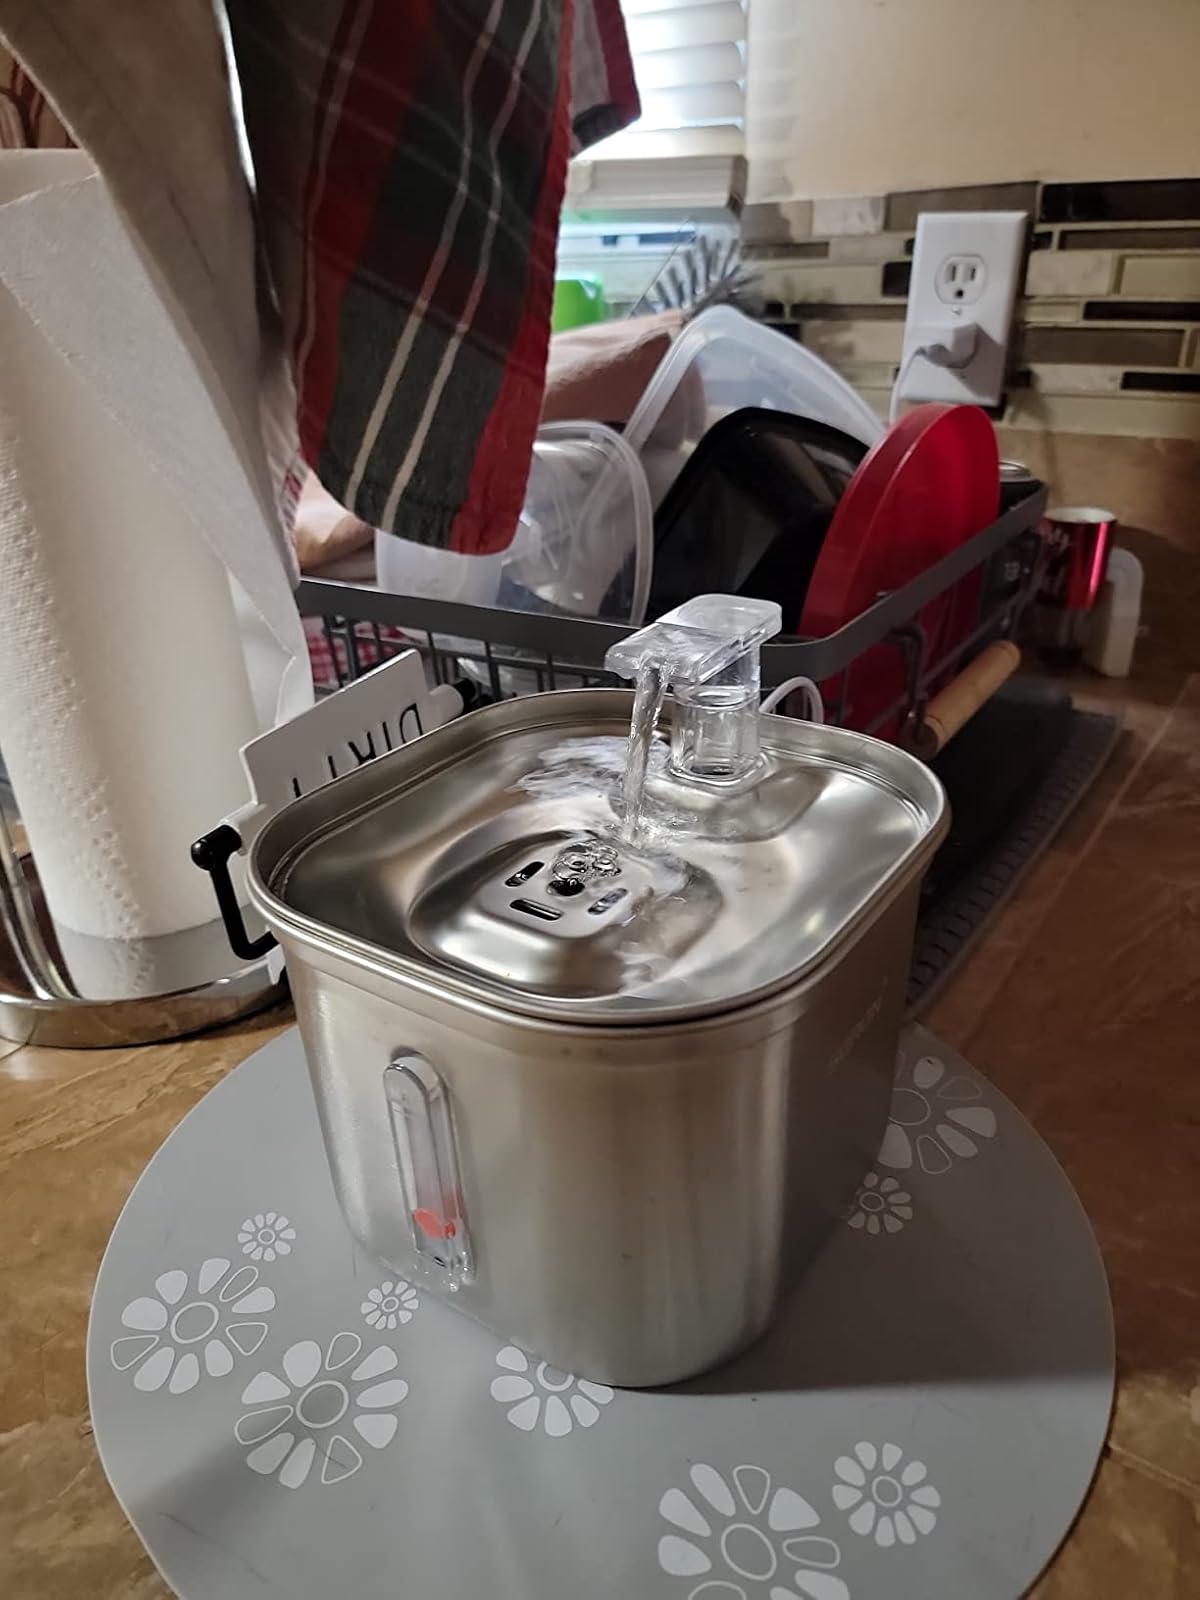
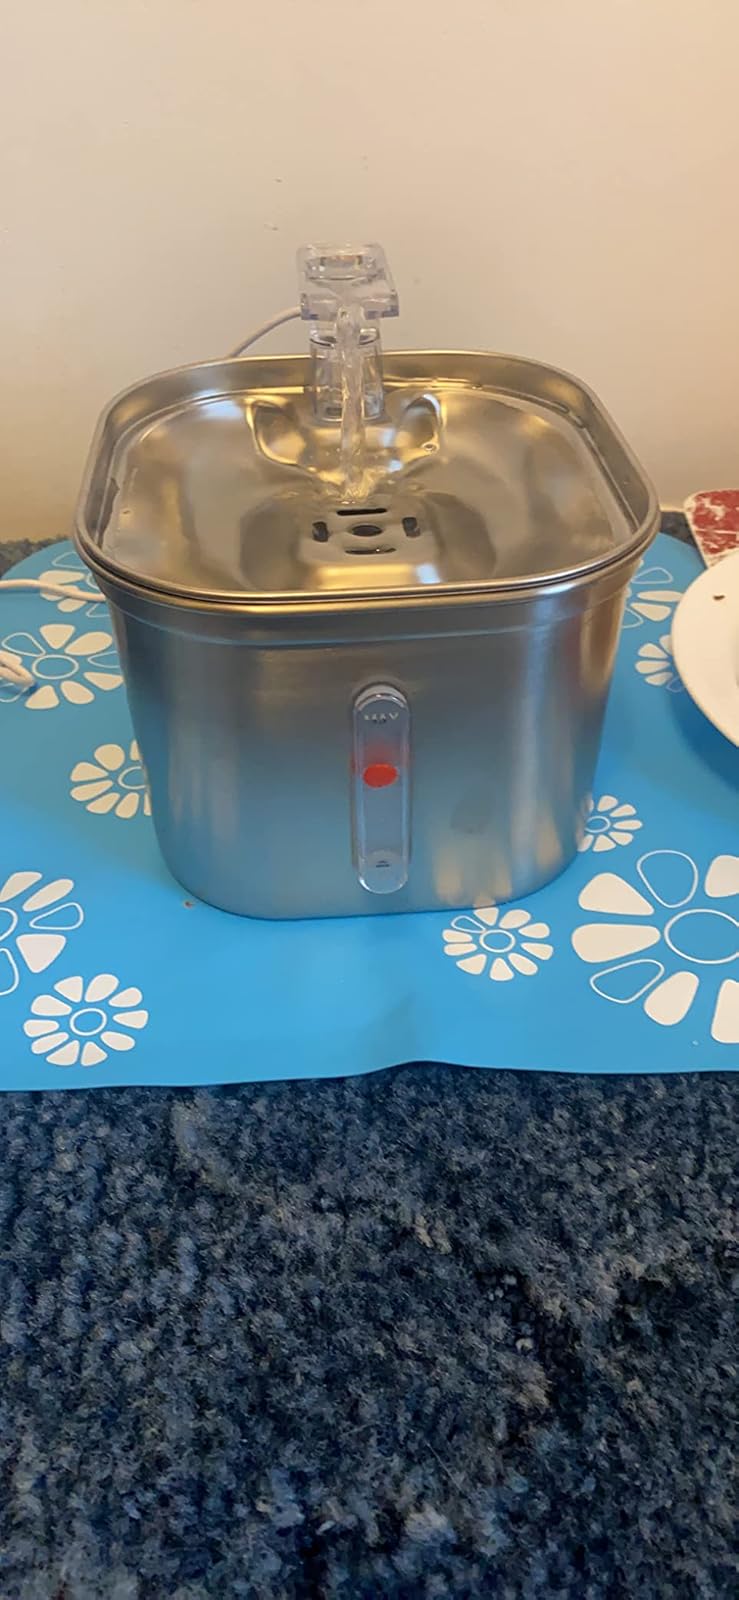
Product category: items_bowl
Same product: yes